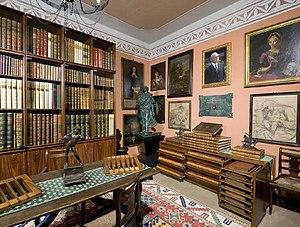
Luigi Nocivelli est un entrepreneur et un dirigeant d’entreprise italien. De 1988 à 2002, il a été membre du conseil d’administration de la Banca Lombarda.